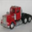
Label: truck